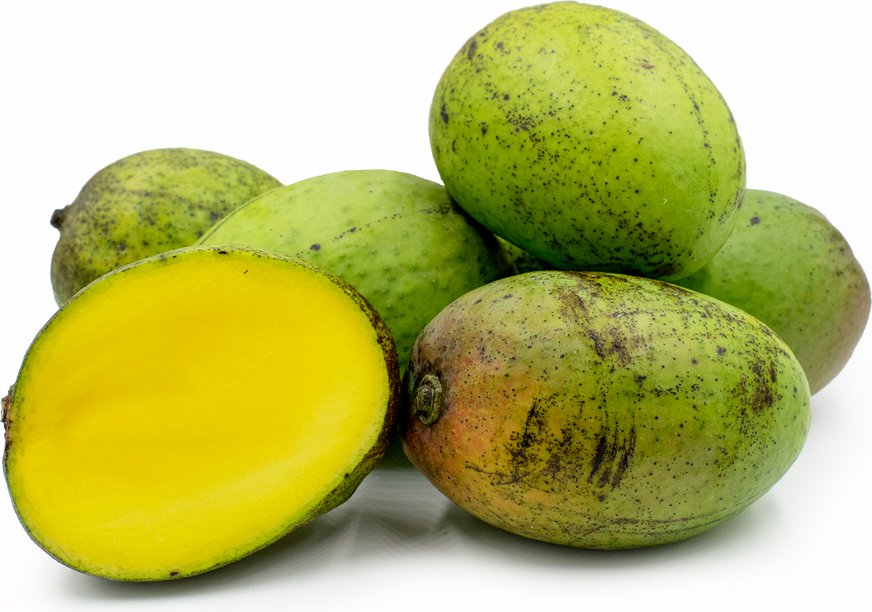
Label: Mango